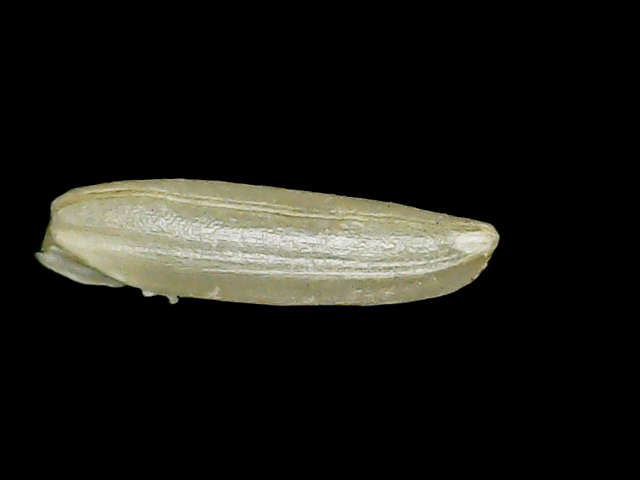
Rice variety: Binadhan26